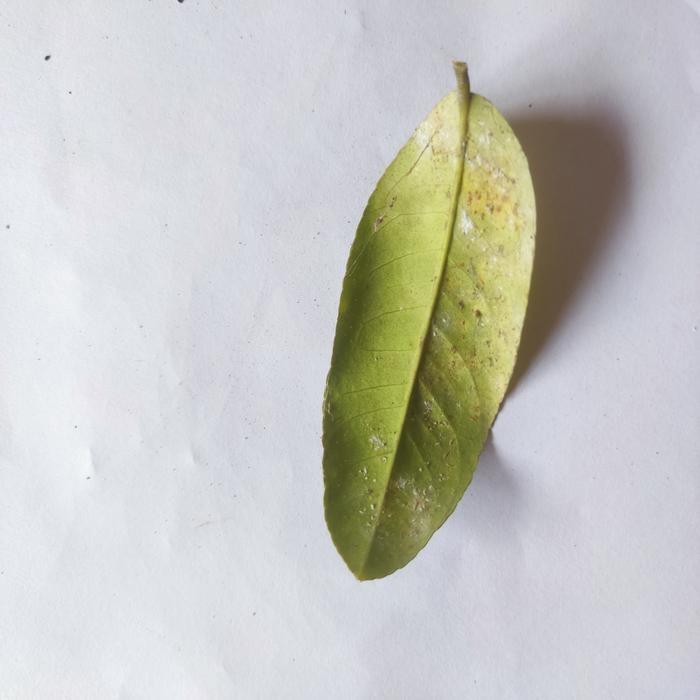
Crop: Lemon
Leaf condition: Sooty_Mold